FarmBot

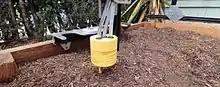
FarmBot prototype planting seeds for the first time.

FarmBot Genesis is controlled through a web based interface allowing remote access from any location on most internet enabled devices. It uses an online crop database called OpenFarm to create an optimal planting plan based on the size of the adult crop.